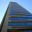
Label: skyscraper